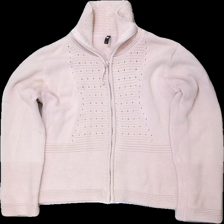
View: front
Type: Top
Category: Ladies
Brand: Flash
Colors: Pink
Material: 100% bomull
Pattern: Other
Cut: Turtle neck
Size: L
Season: All
Stains: Minor
Damage: smutsigt
Damage location: middle right
Damage 2: smutsigt
Damage 2 location: middle left
Damage 3: vågig dragkedja
Damage 3 location: middle center
Price range: <50
Recommended usage: Export
Description: stickad top